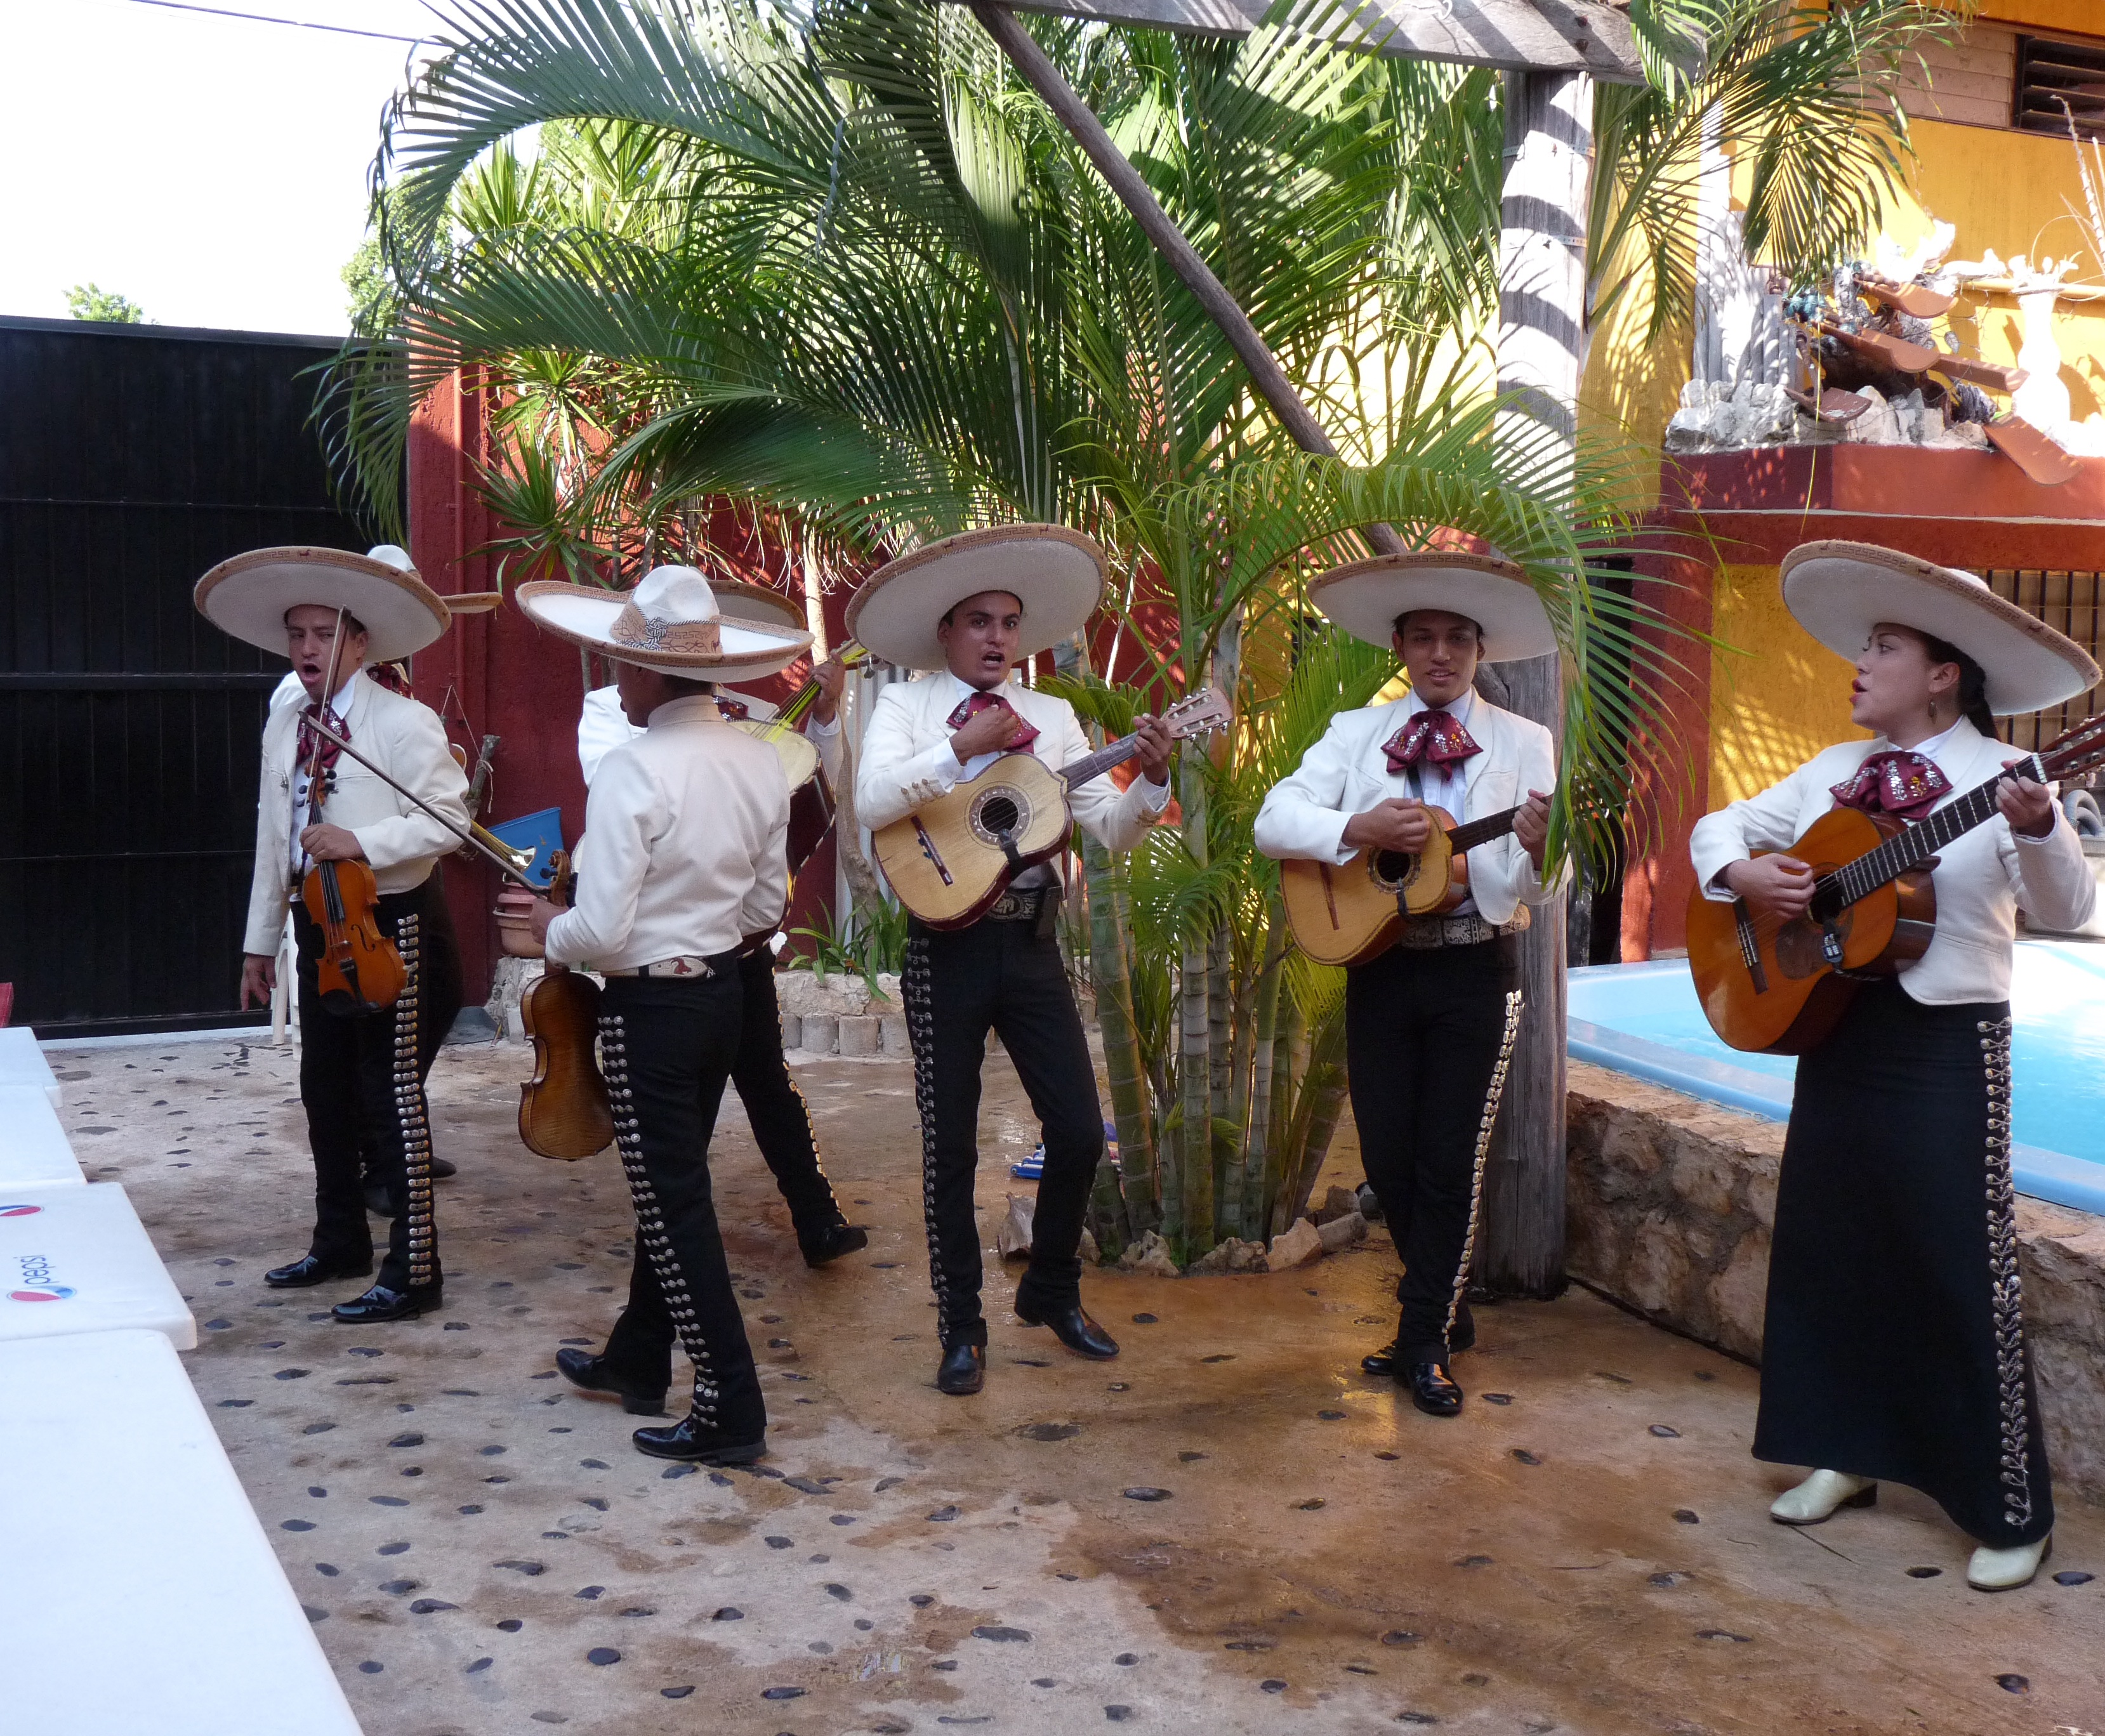
tree, plant, recreation, tourism, orchestra, mexico, musicians, singers